Avery Rockefeller

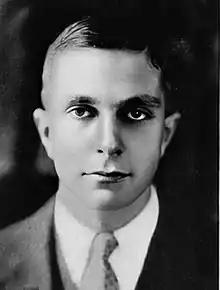

Avery Rockefeller (September 11, 1903 – May 22, 1986) was an American investment banker and conservationist who was a member of the Rockefeller family.